Soviet Union

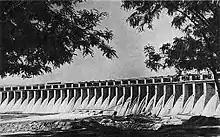
The DneproGES, one of many hydroelectric power stations in the Soviet Union

The Marxist-Leninist leadership of the Soviet Union intensely debated foreign policy issues and changed directions several times. Even after Stalin assumed dictatorial control in the late 1920s, there were debates, and he frequently changed positions.